Production of Watchmen (2009 film)

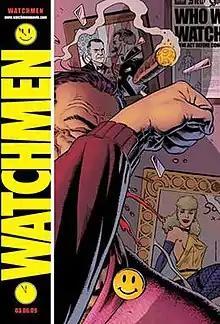
A man in a robe with a Smiley button puts his hand in front of his face as he gets shot; the background has a picture of a pin-up model, a picture of the man greeting a politician and a newspaper front page; on the side of the image, the title, a Smiley with a blood stain, a clock and the release date

"Watchmen" is a 2009 film based on the twelve-issue graphic novel series of the same name created by writer Alan Moore, artist Dave Gibbons, and colorist John Higgins, published by DC Comics between 1986 and 1987. The graphic novel's film rights were acquired by producer Lawrence Gordon in 1986. Many problems halted the adaptation's development, with four different studios and various directors and screenwriters being attached to the project through twenty years. In 2006, Zack Snyder, who at the time was filming another comic book adaptation, was hired by Warner Bros. to helm "Watchmen". Filming started in 2007, and following deals with two of the previous companies involved in the development—Paramount Pictures was responsible for international distribution rights after budgetary issues in 2004, resulting in a lawsuit by 20th Century Fox. Fox, which was already contacted by Gordon in 1987, received $1 million of the gross—the "Watchmen" adaptation was finally released in March 2009.